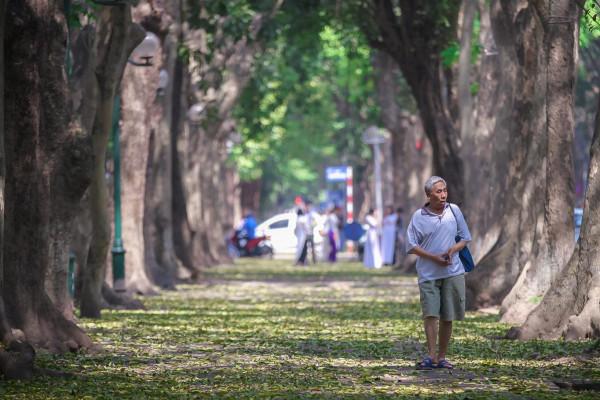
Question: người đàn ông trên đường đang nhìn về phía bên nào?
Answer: người đàn ông trên đường đang nhìn về phía bên trái